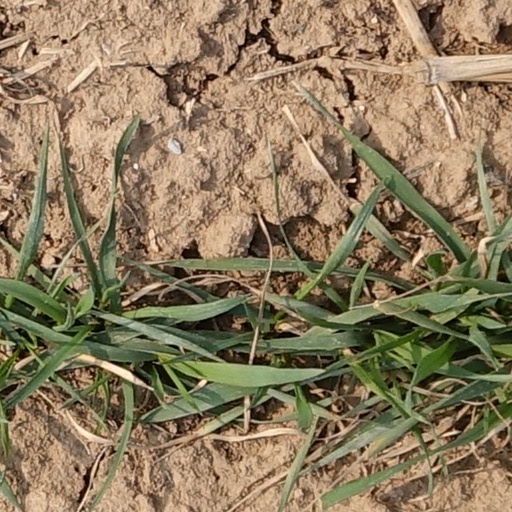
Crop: wheat